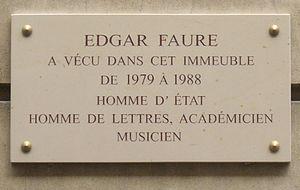
Plaque apposée au n° 134 de la rue de Grenelle, Paris 7e, où vécut l'homme politique et académicien Edgar Faure (1908-1988) de 1979 à 1988.
Edgar Faure, né le 18 août 1908 à Béziers et mort le 30 mars 1988 à Paris, est un homme d'État français.